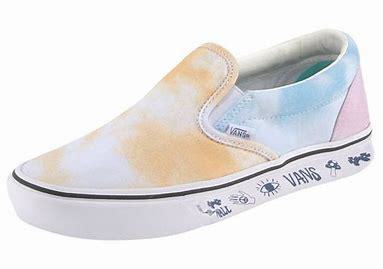
Brand: Vans
Model: Comfycush Slip On